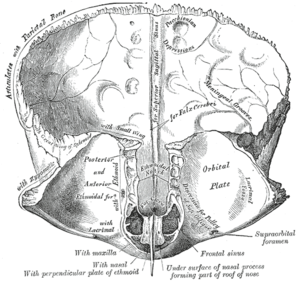
Sagittale sulcus
Pandebenet. Indre overflade. (Sagittal sulcus synlig centralt, men ikke fremhævet.)
Den indre overflade af squama frontalis på pandebenet er konkav og præsenterer i den øvre den af den midterste linje en vertikal rille, den sagittale sulcus, kanterne på hvilke der mødes under for at danne en kam, den frontale kam.